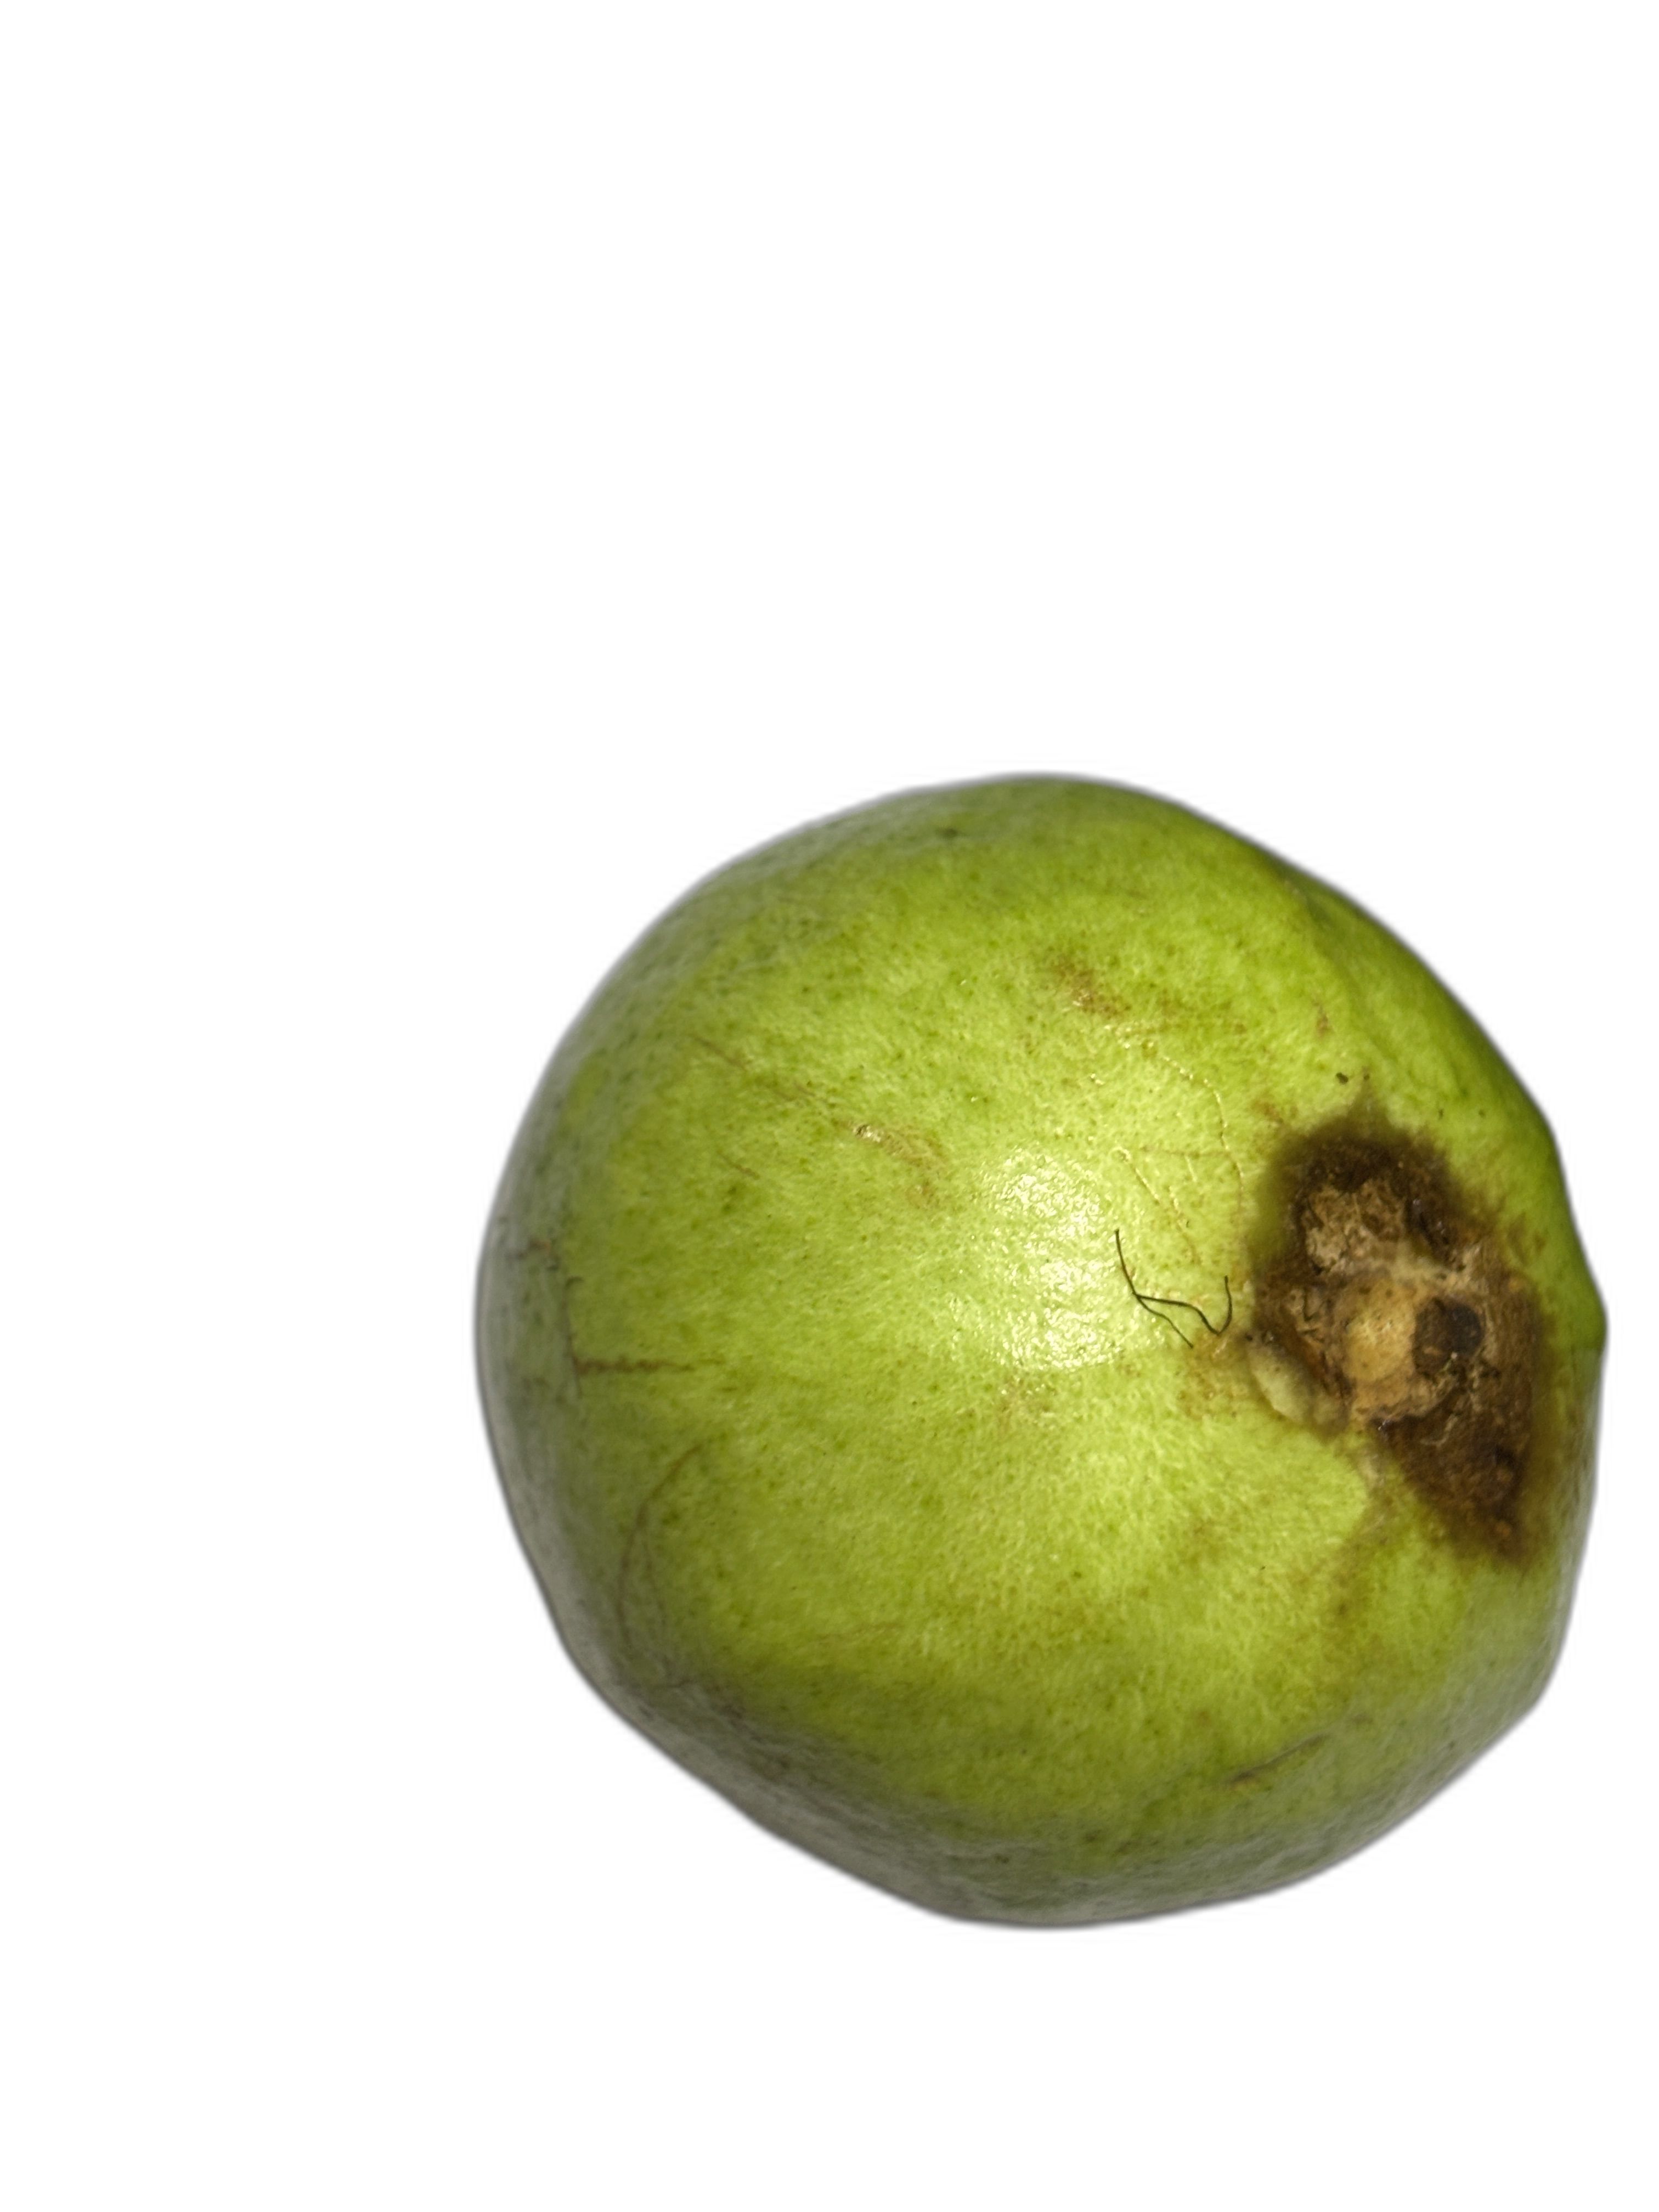
Plant part: fruit
Disease: Styler end root